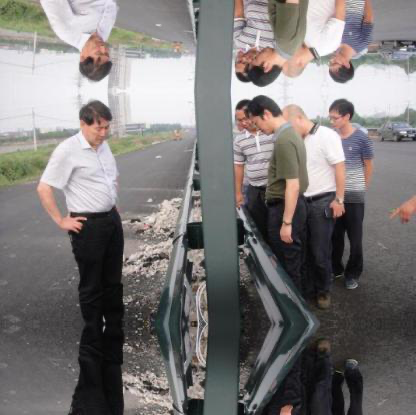
Objects in the image:
label: head
label: head
label: head
label: head
label: head
label: head
label: head
label: head
label: head
label: head